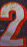
Number: 2